Seven Circles Act

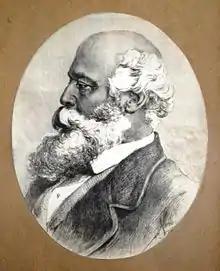
The new Prime Minister, John Molteno

In April 1873, Molteno (now the country's first Prime Minister) put forward the Seven Circles Bill for the first time. His government's declared policy of fighting racial and regional divisions in the country led it to believe that the only way to dilute the two-way regional polarisation was to re-draw the country's electoral divisions. The inadequacy of the current system was widely acknowledged and the act passed in the Legislative Assembly with a large majority. However in the upper house the Council's president used his casting vote to throw the bill out.